Karen Sharpe

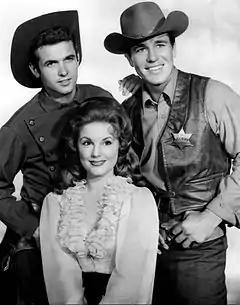
Sharpe (center) with Mark Goddard and Don Durant in "Johnny Ringo", 1959

Sharpe had unsuccessful screen tests while she worked as a model. After she was discovered by a talent scout, she began her screen career in 1952, playing the lead role of Jane Harris the film "Army Bound", starring along with Stanley Clements and Steve Brodie. In the same year, she appeared in the films "The Sniper", "Holiday for Sinners", "Bomba and the Jungle Girl" and "Strange Fascination", and made her television debut in the ABC anthology television series "Rebound". In 1955, she won a Golden Globe Award in the category New Star of the Year – Actress for her acting performance as Nell Buck in the 1954 film "The High and the Mighty", along with actresses Shirley MacLaine and Kim Novak.